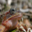
Label: frog